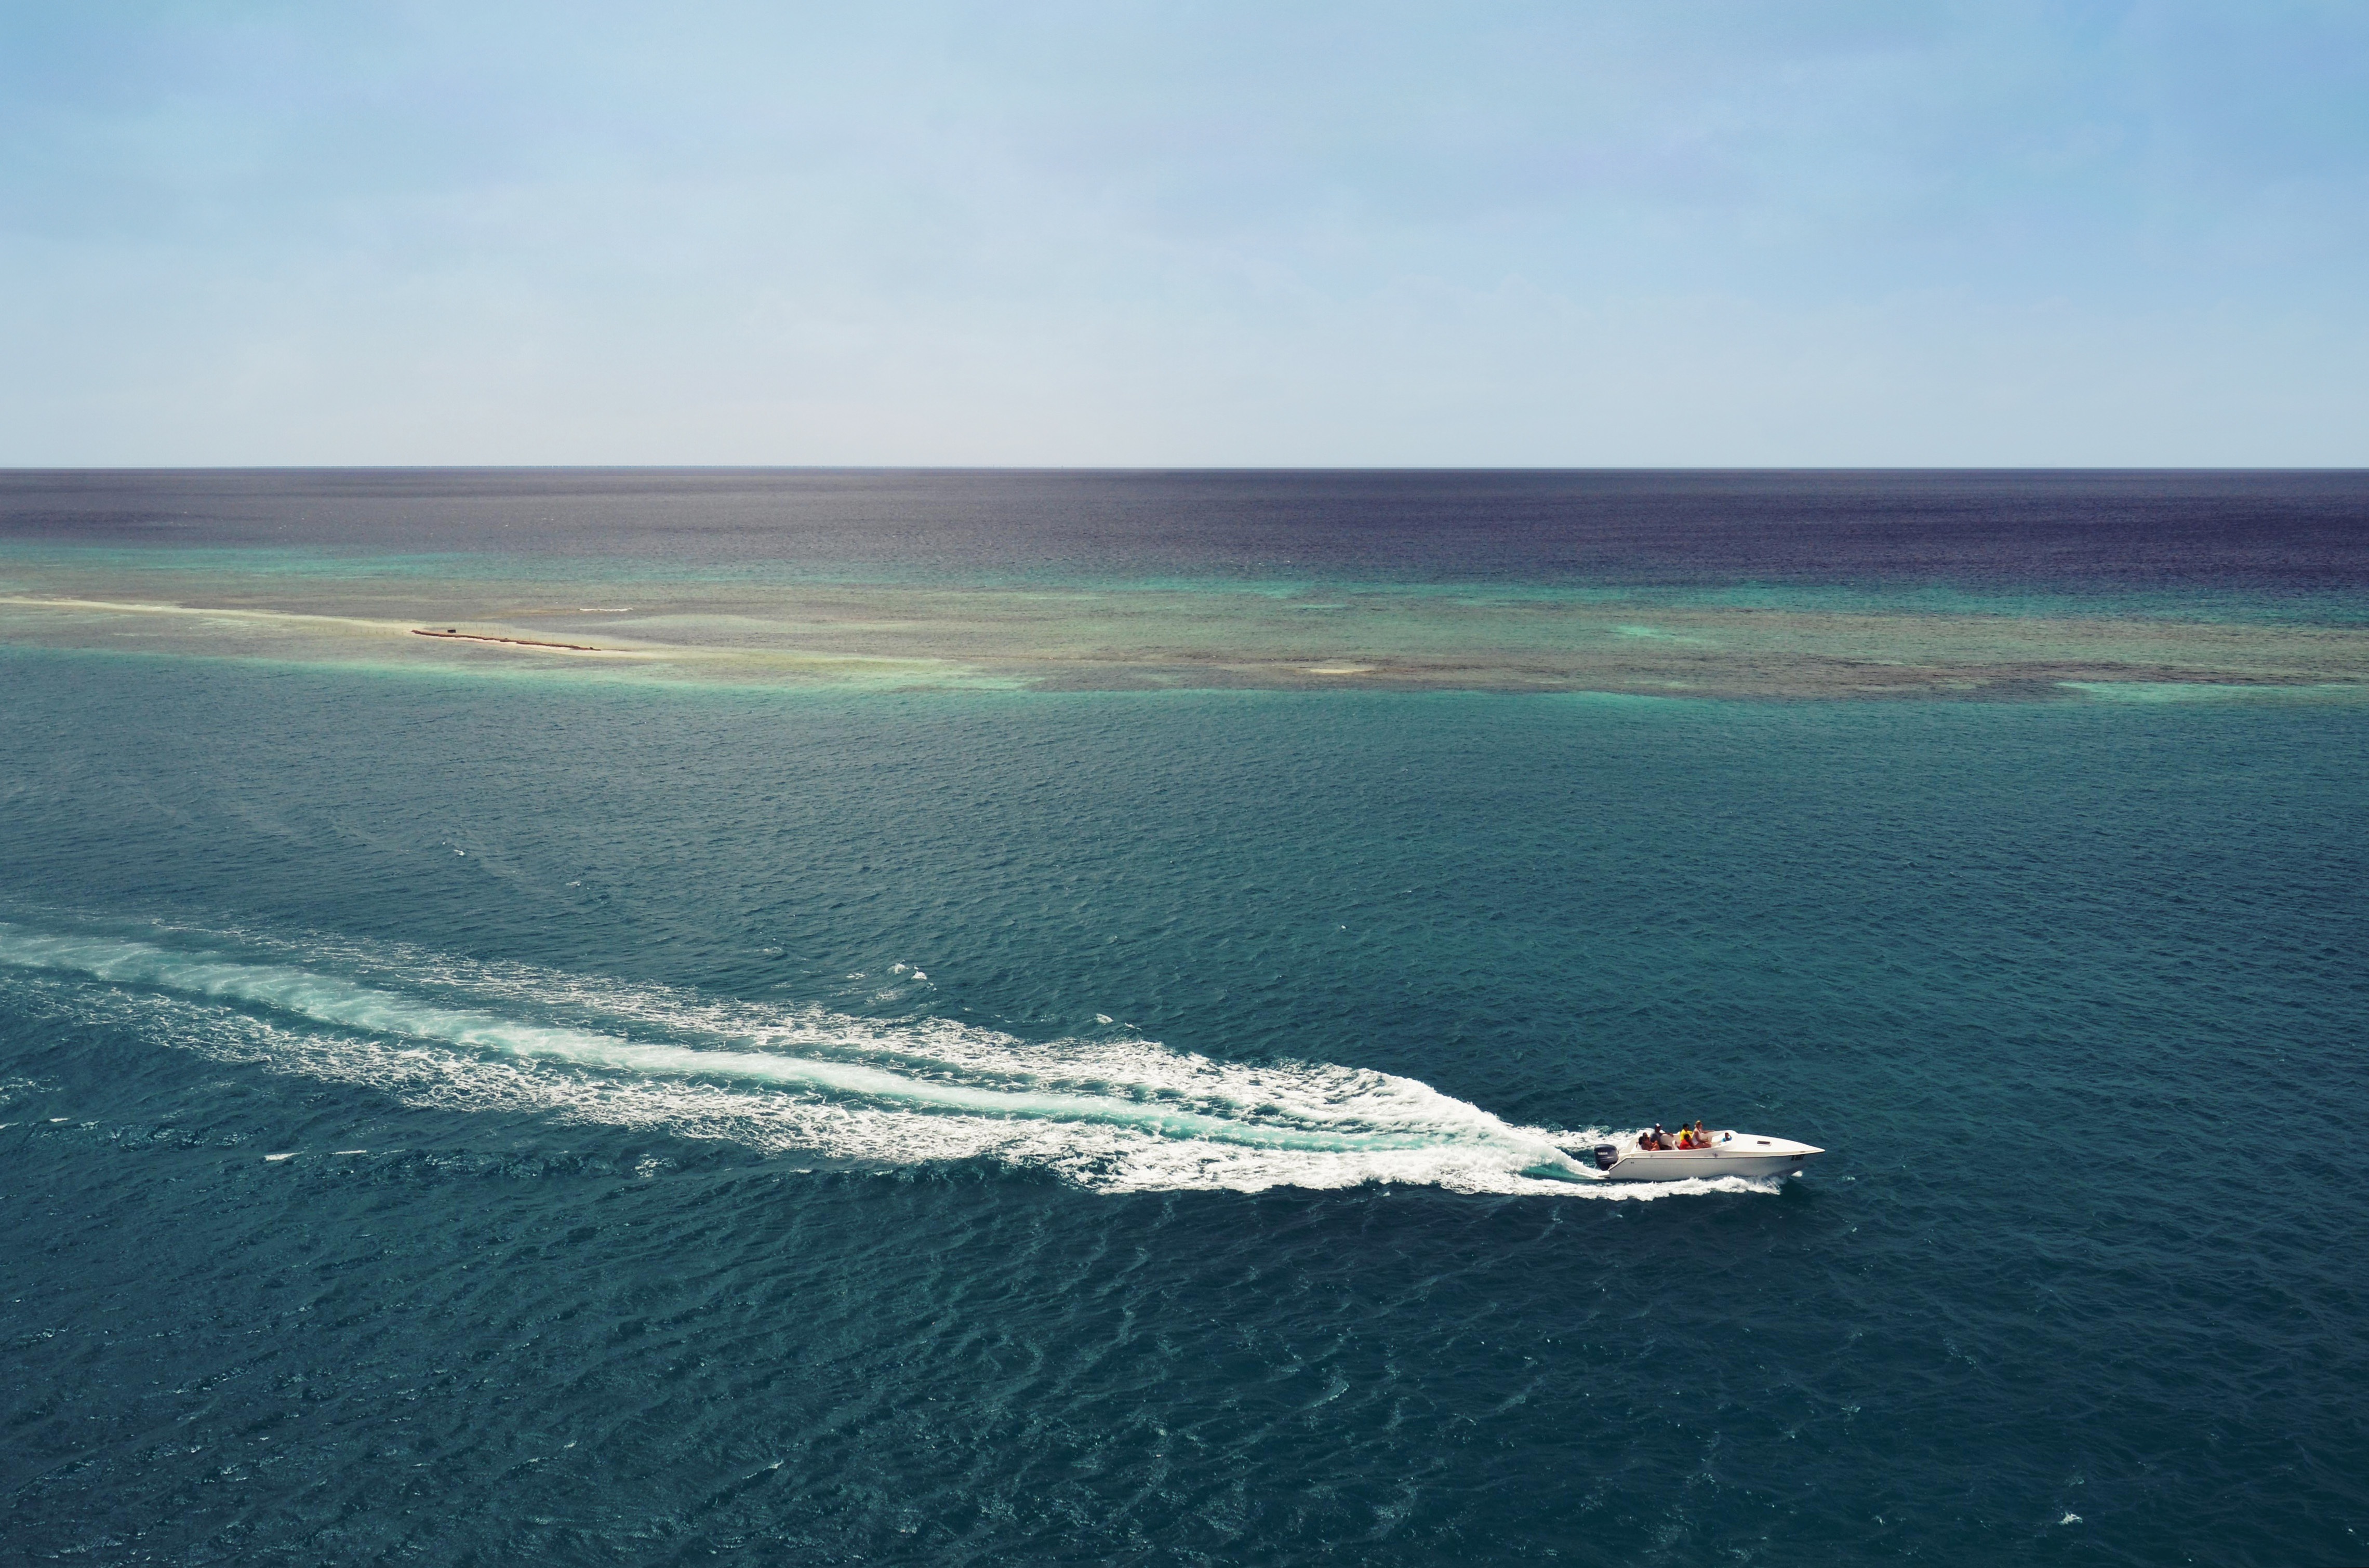
beach, sea, coast, water, ocean, horizon, boat, shore, wave, summer, travel, vehicle, bay, blue, leisure, terrain, outdoors, sunny, boating, cape, islet, arctic ocean, wind wave